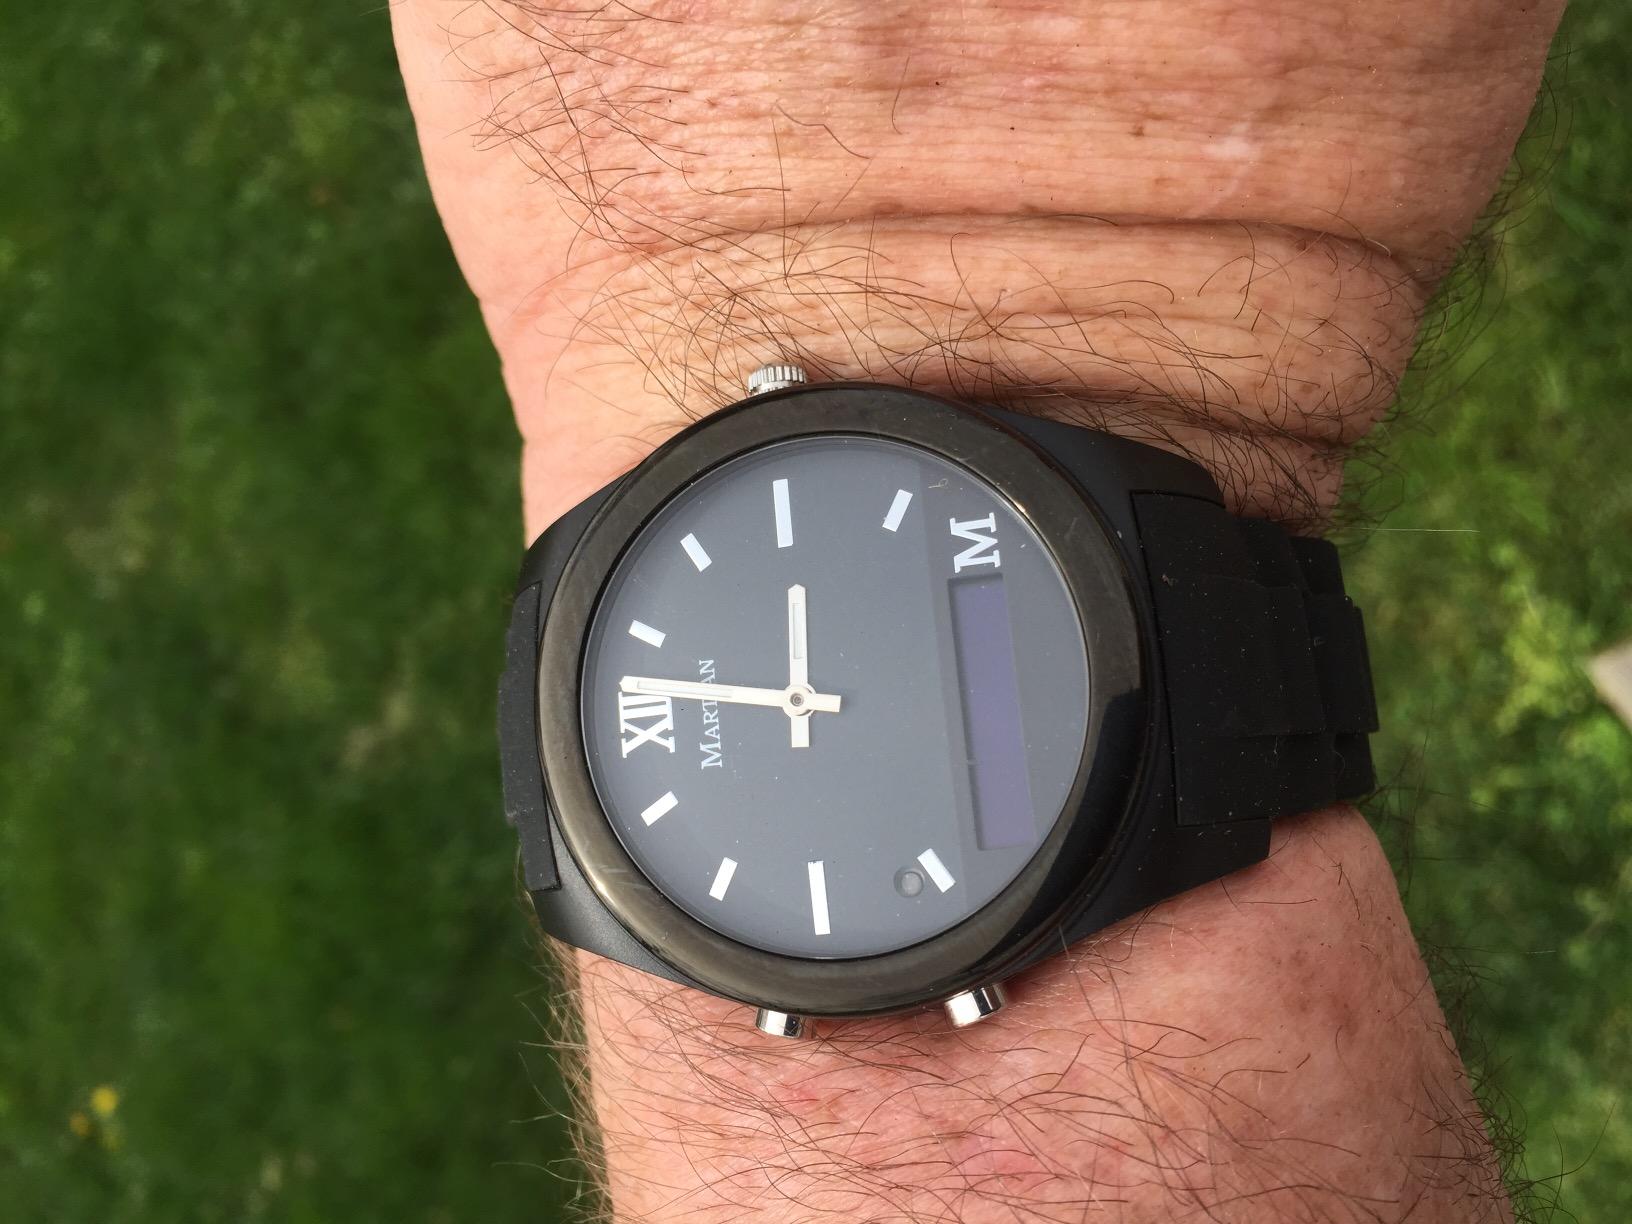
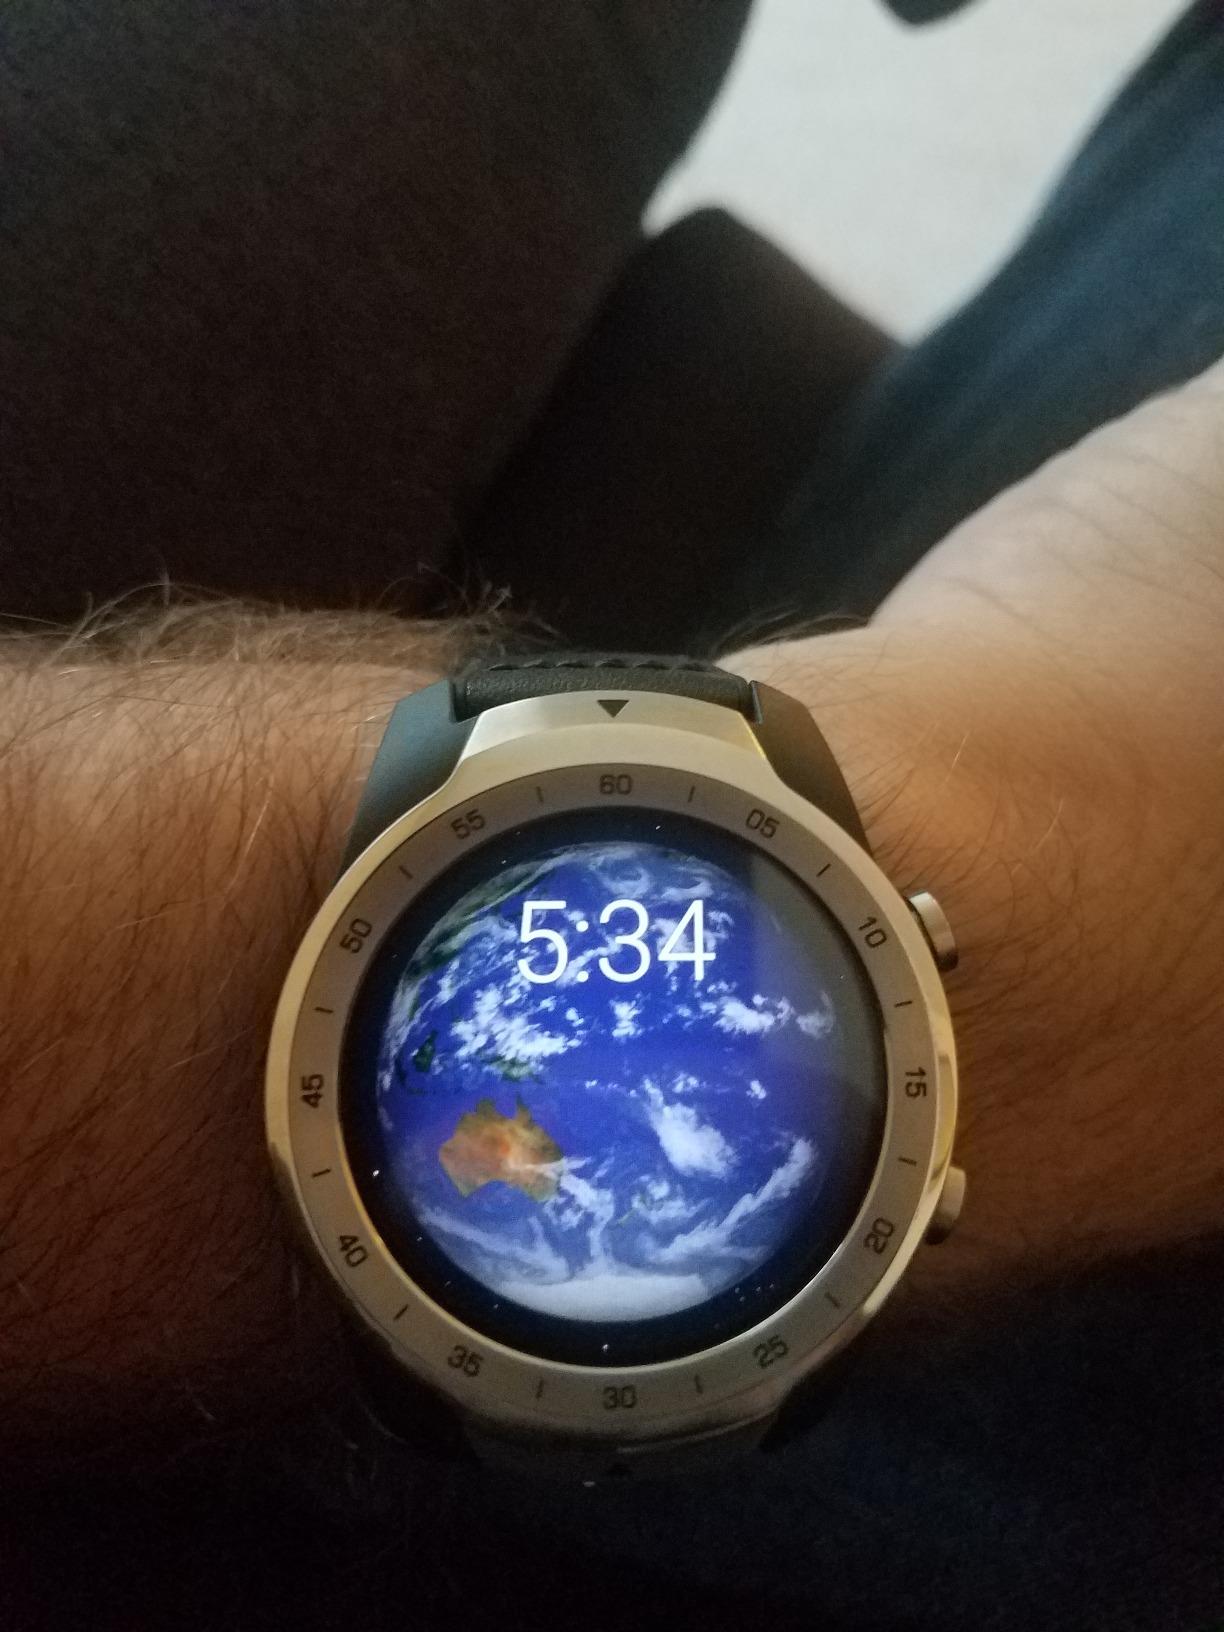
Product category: smartwatch
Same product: no